Kansas City Hopewell

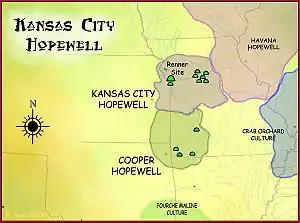
Local expressions of the Hopewell tradition, including the Kansas City Hopewell.

The Kansas City Hopewell were the farthest west regional variation of the Hopewell tradition of the Middle Woodland period (100 BCE – 700 CE). Sites were located in Kansas and Missouri around the mouth of the Kansas River where it enters the Missouri River. There are 30 recorded Kansas City Hopewell sites.